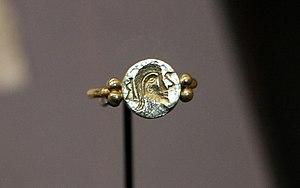
expo ""les temps mérovingiens"" - Bague sigillaire de Sigebert III - Or VIIe siècle
Sigebert III, également connu sous le nom de saint Sigisbert, roi d'Austrasie, est le fils aîné de Dagobert Iᵉʳ et de Ragnétrude.